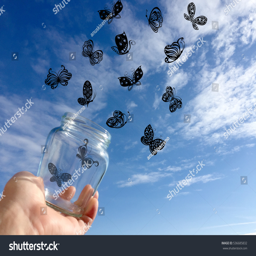
butterflies coming out of a jar in a man 's hand